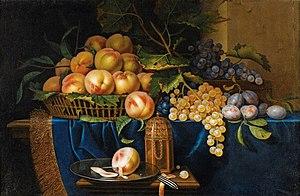
Paul Liégeois est un peintre de natures mortes français probablement d'origine flamande, actif à Paris au milieu du XVIIᵉ siècle.